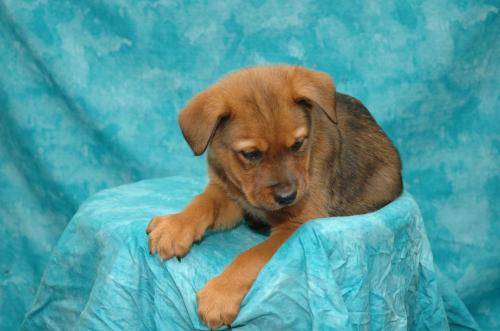
Label: dog